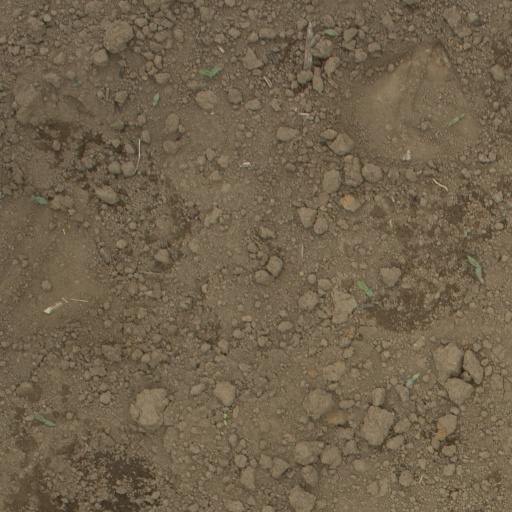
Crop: Jerusalem artichoke